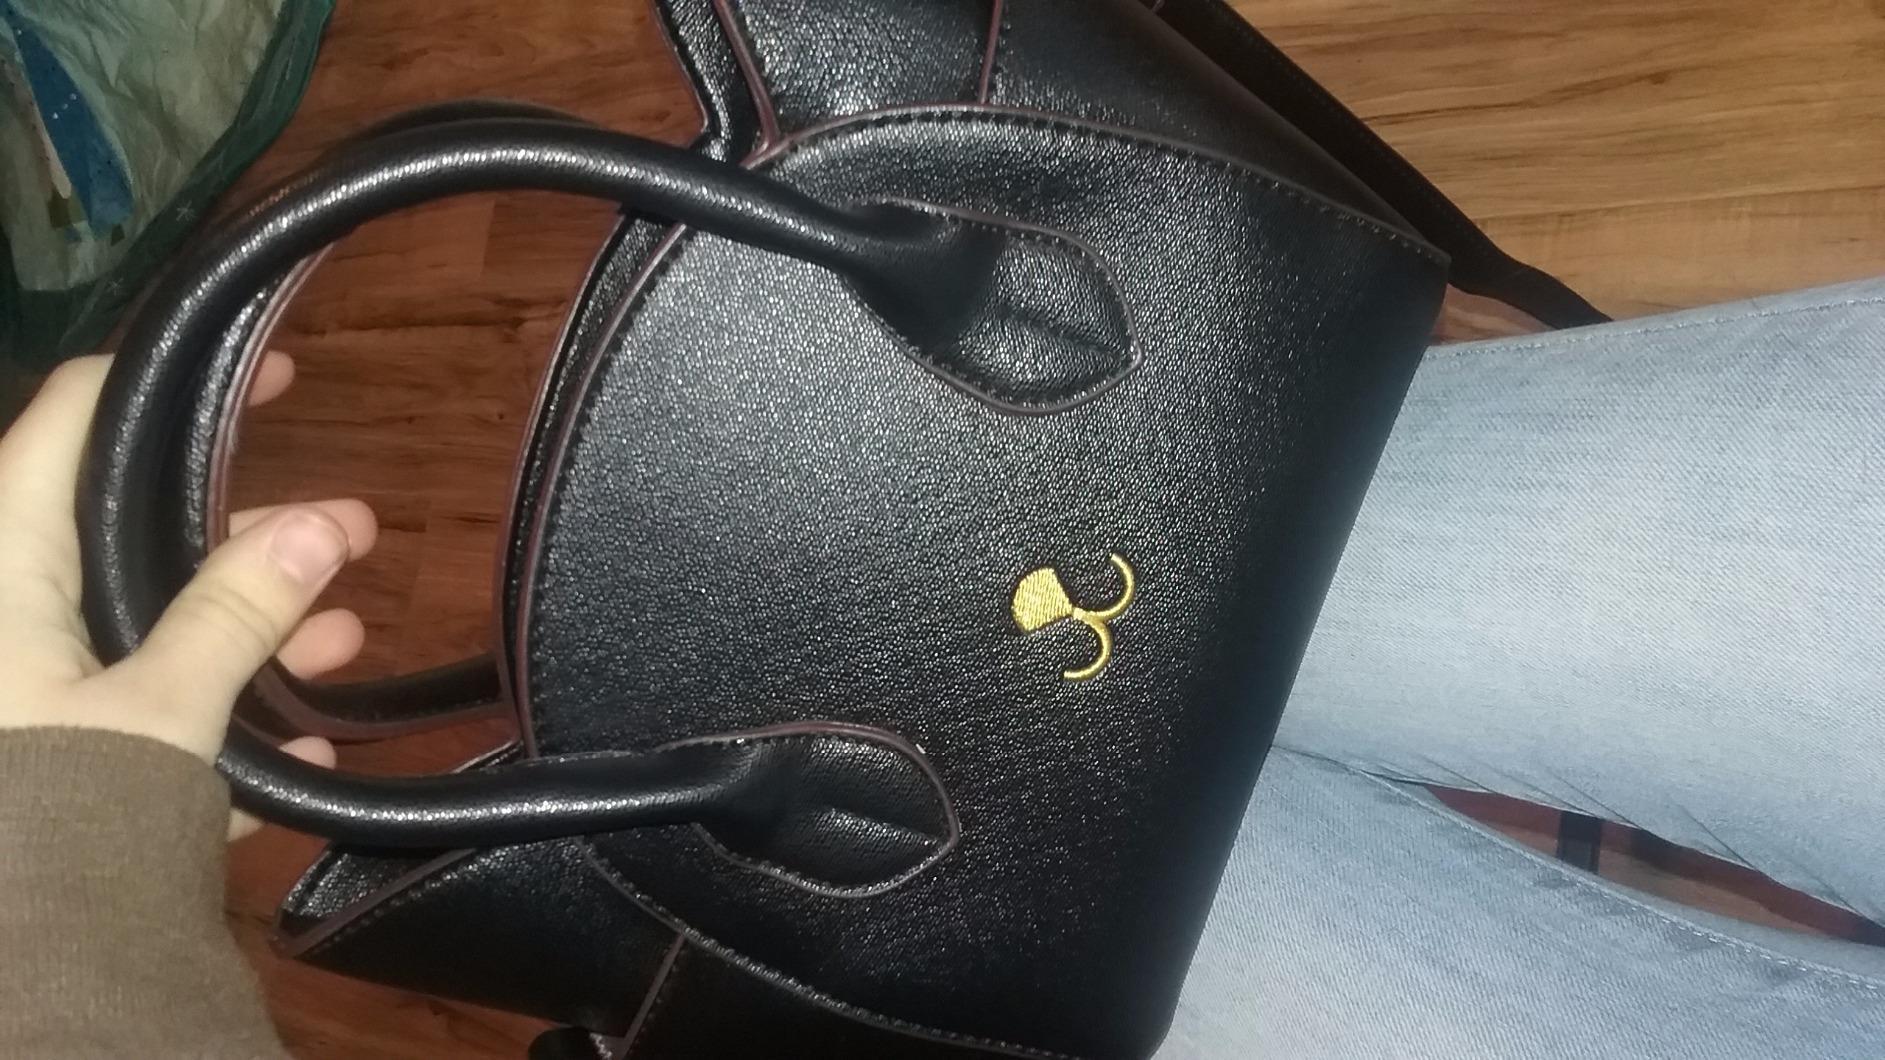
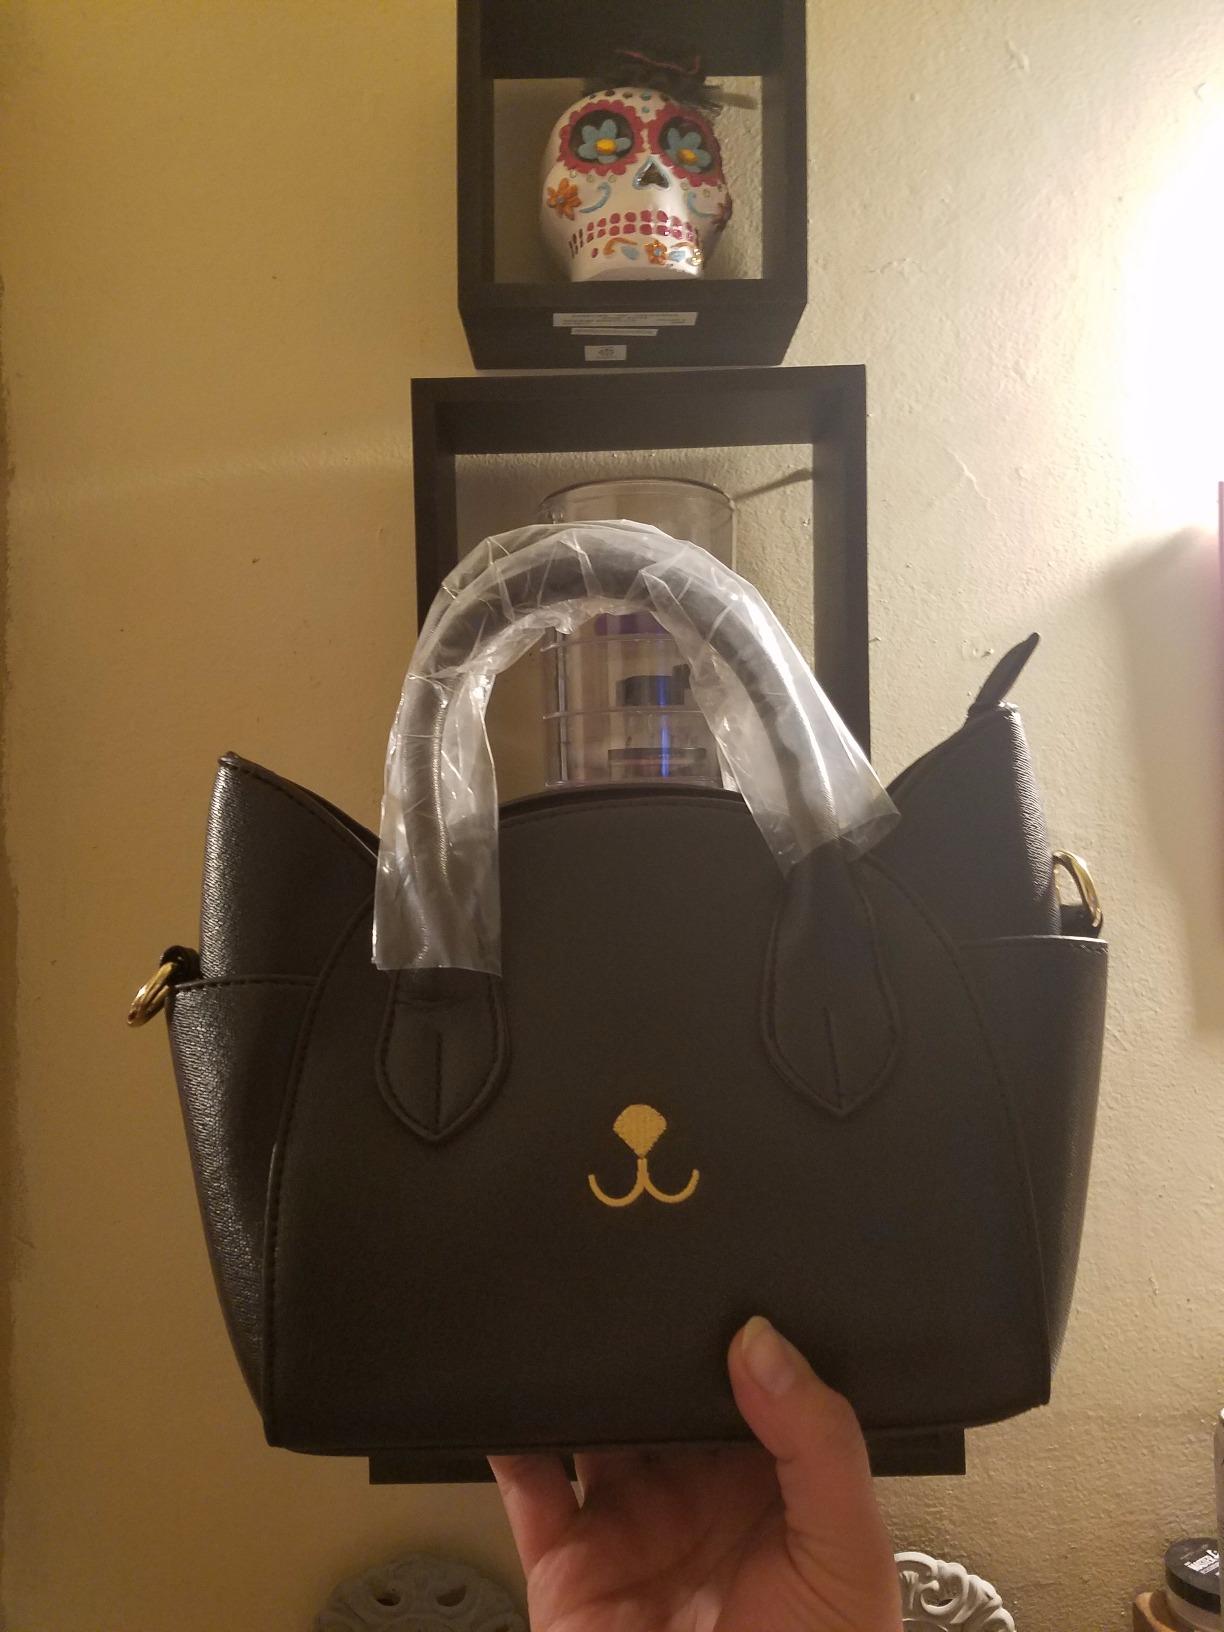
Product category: accessories_handbag
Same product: yes